Ulpiana

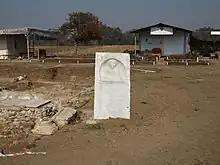
The tombstone of Aelia Clementilla, found at the Northern Necropolis.

In 2012, archaeologists discovered the remains of a basilica that was constructed before the 5th century AD. It is 40 m (130 ft) long and 20 m (65 ft) wide and consisted of two aisles and a nave, divided by columns. The nave ended with a single apse in the east. The apse had a synthronon and the floor is decorated by mosaics with geometrical patterns. The basilica had three doors on its western side which led into the narthex, with another three doors leading to the nave. There were another two entrances on the southern side. A baptistry, shaped as an octopetalous rosette, is located 7.5m to the south of the basilica. The original basilica seems to have been destroyed by an earthquake in 358 AD, and then it was rebuilt a few decades later, only to be destroyed again in the 6th century, with holes as deep as 1 meter being present in the nave.